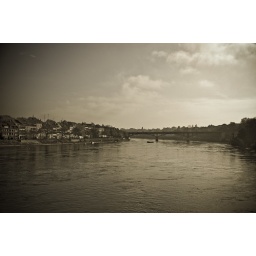
So much water has flown under the bridge